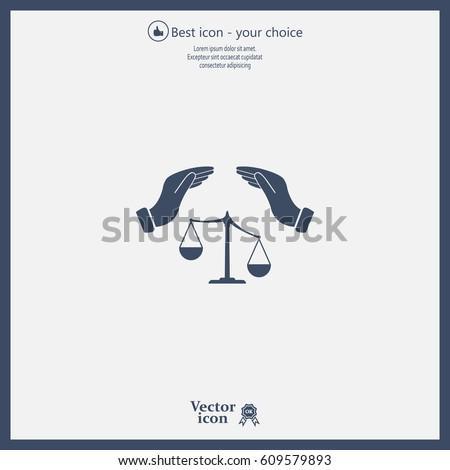
illustration of hands protecting or giving an unbalanced weight scale